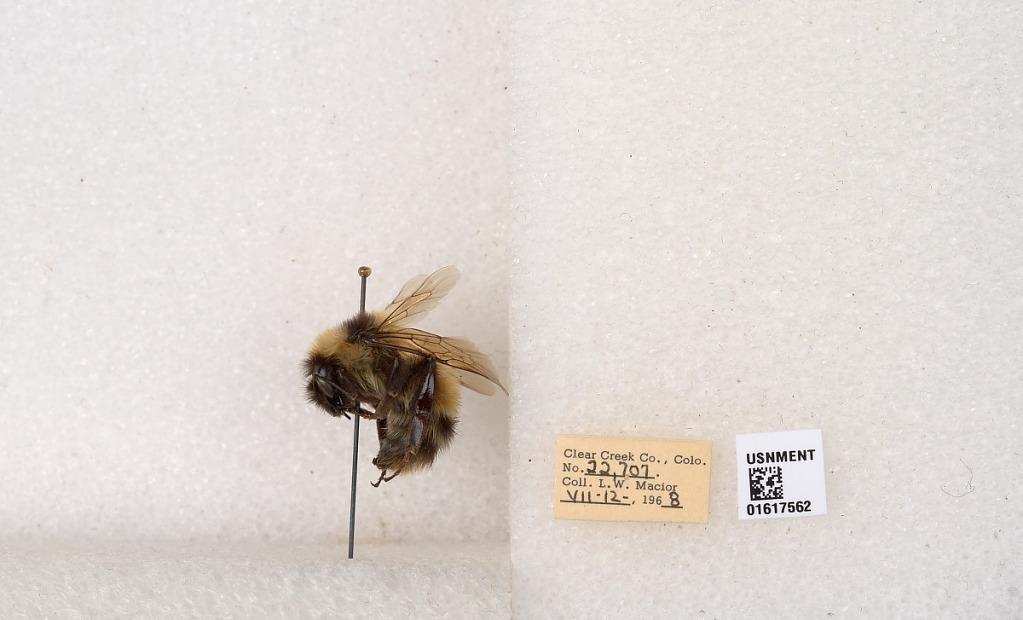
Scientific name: Bombus kirbyellus
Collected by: L. Macior
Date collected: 1968-7-12
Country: United States
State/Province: Colorado
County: Clear Creek
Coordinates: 39.6891, -105.644